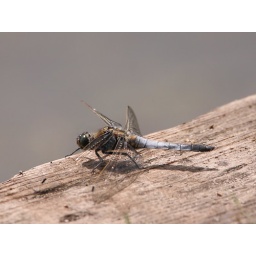
Dragonflies seem to like sitting on the wooden sleepers making up the fishing stands around Kingsley Pond.